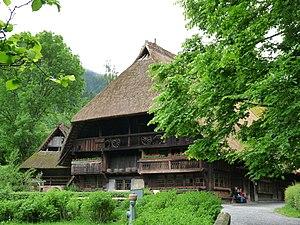
Ancienne ferme au musée en plein air Vogtsbauernhof (Gutach)